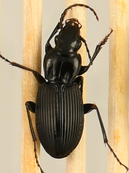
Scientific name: Pterostichus lachrymosus
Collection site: Mountain Lake Biological Station NEON (MLBS), plot MLBS_009